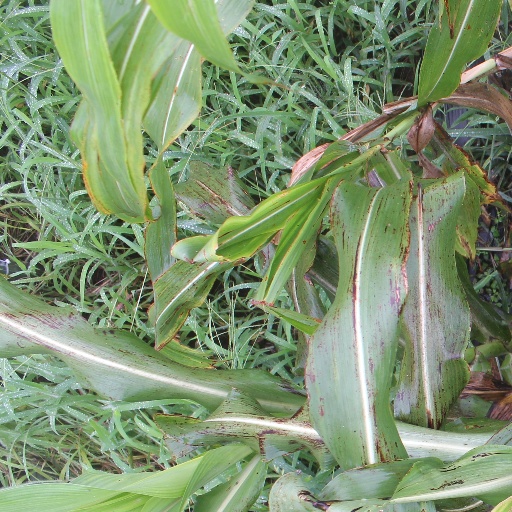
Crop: sorghum